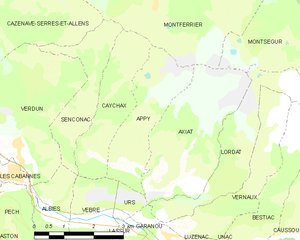
Carte des communes françaises: Appy